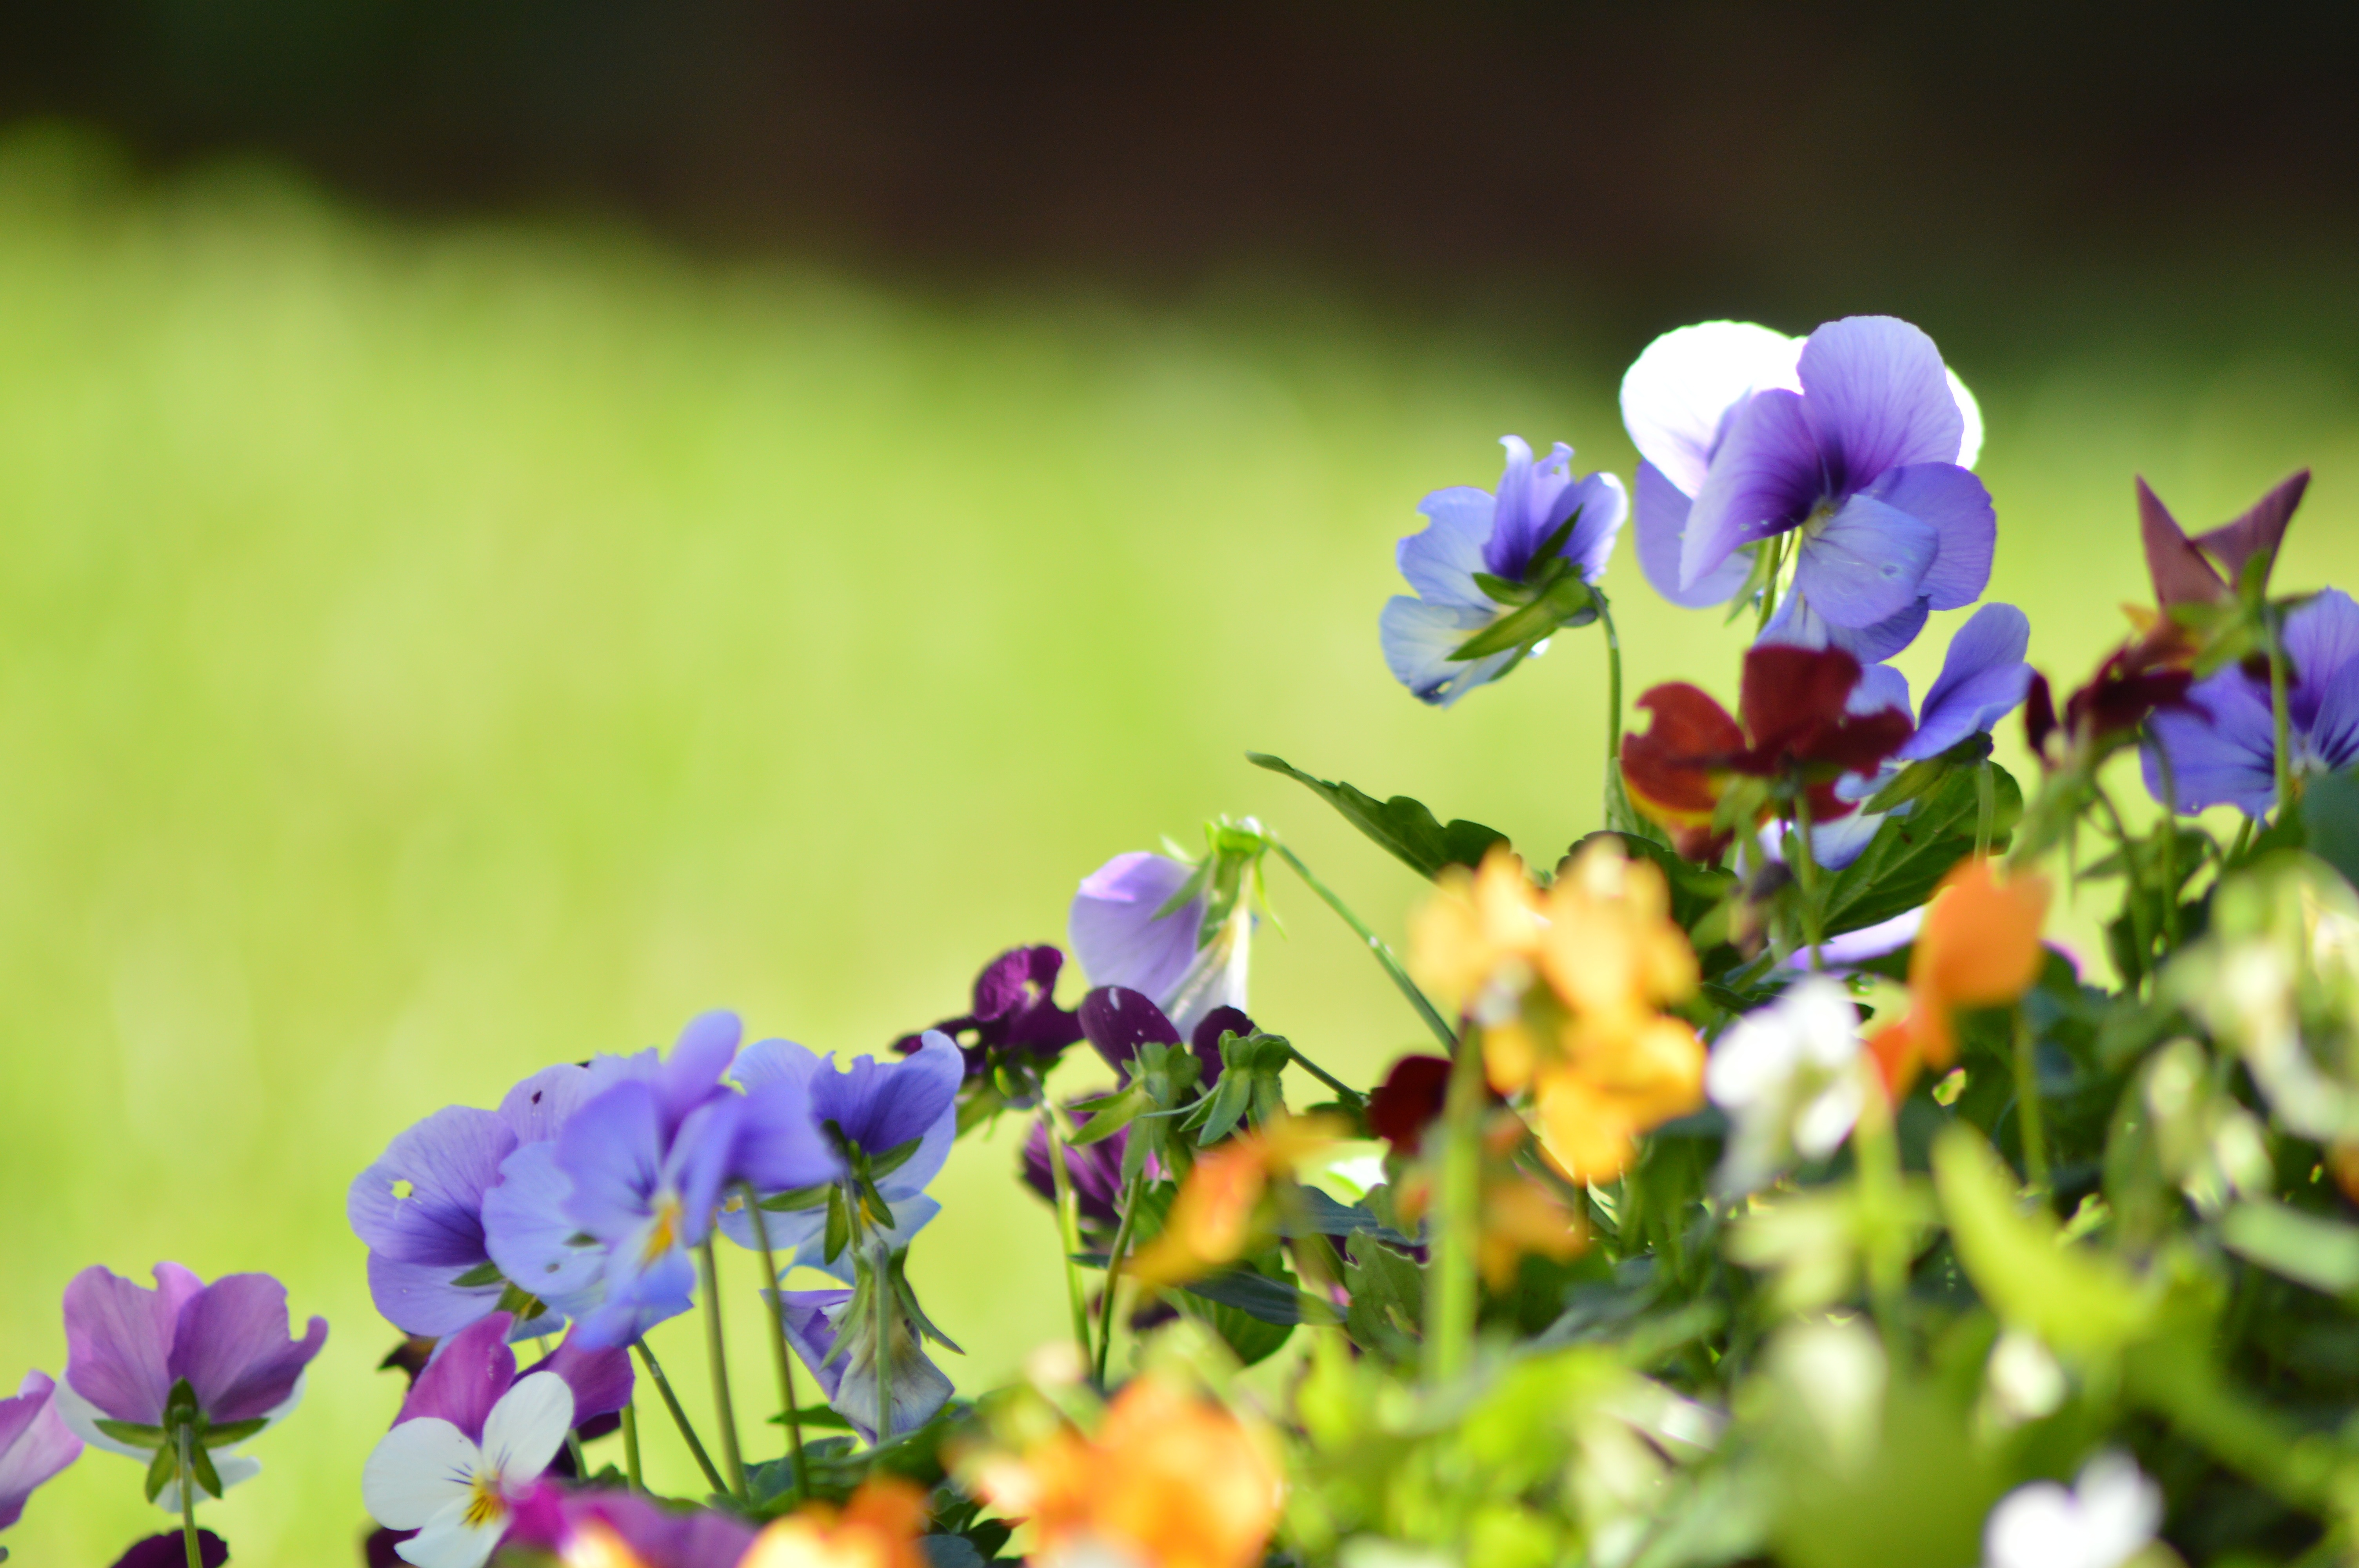
nature, grass, blossom, plant, meadow, leaf, flower, petal, green, botany, flora, wildflower, close up, eye, macro photography, flowering plant, land plant, violet family